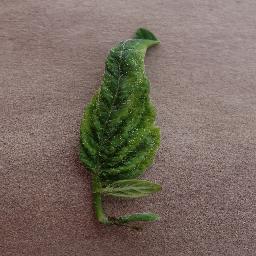
Label: Tomato___Tomato_Yellow_Leaf_Curl_Virus